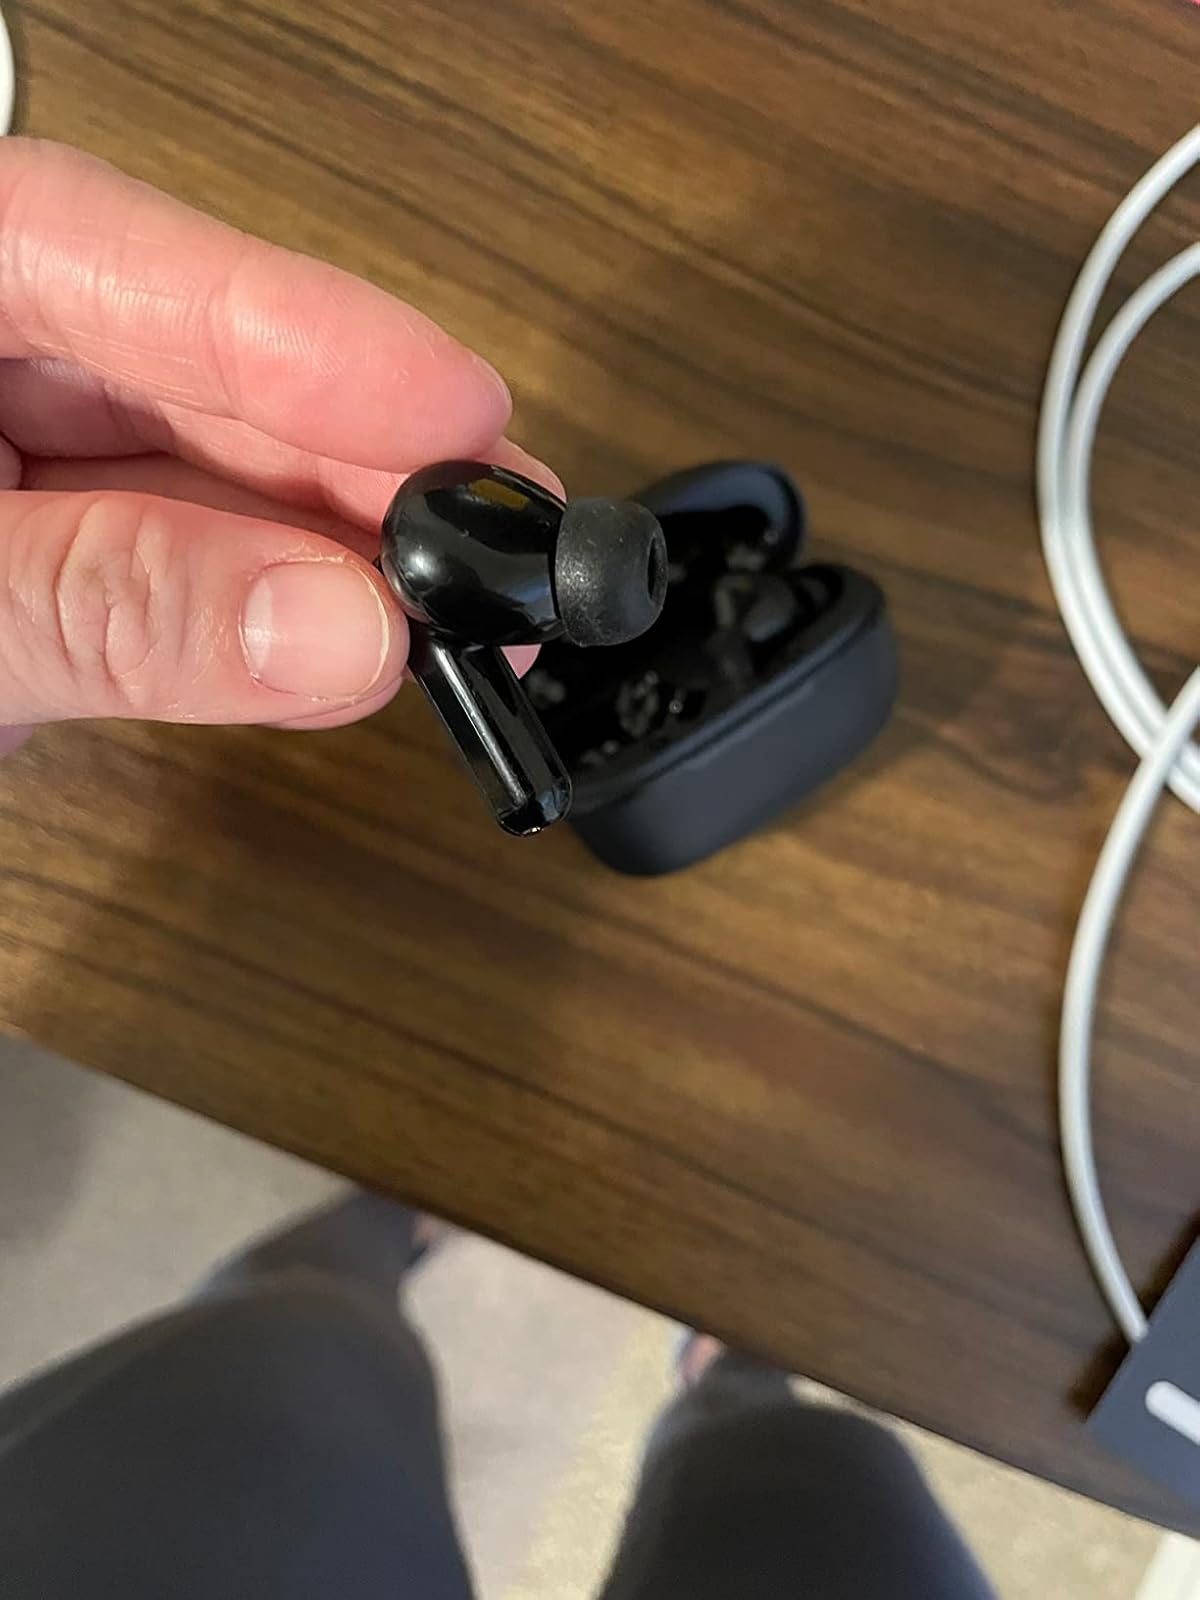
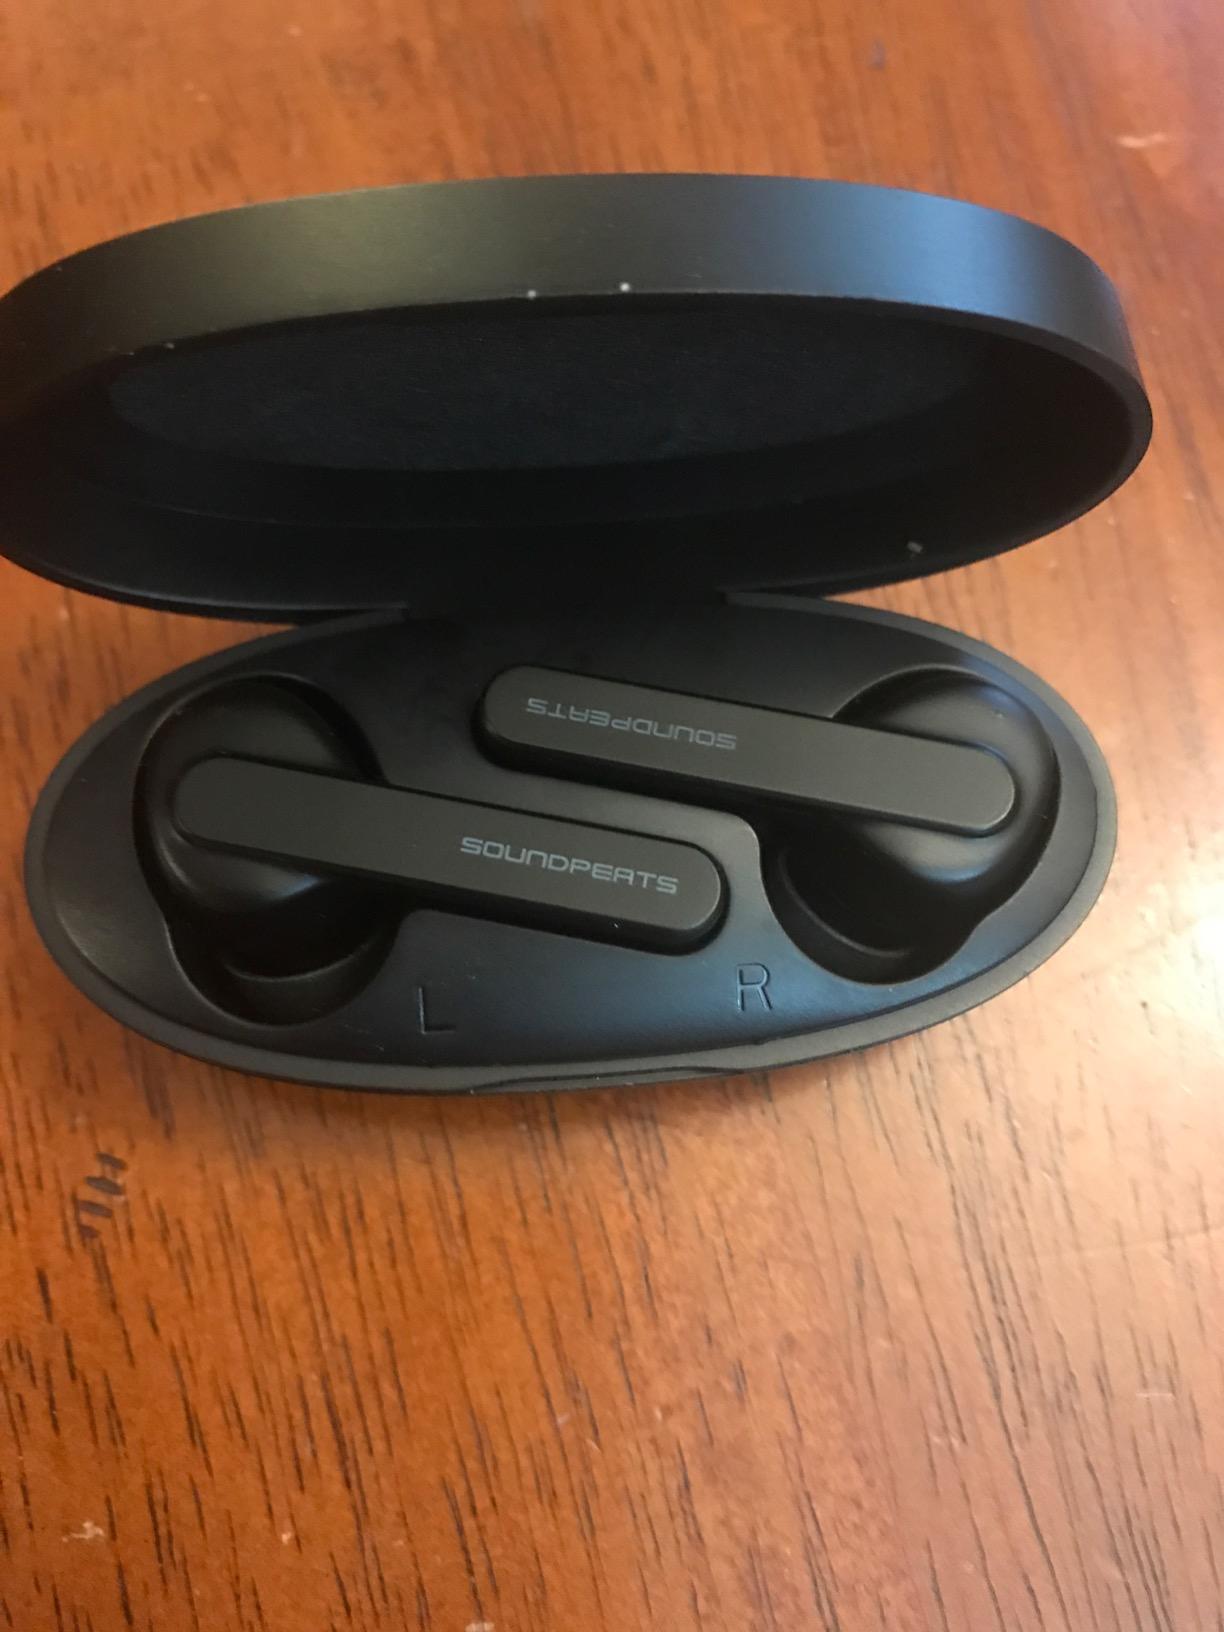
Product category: earbuds
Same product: no